Doyle spiral

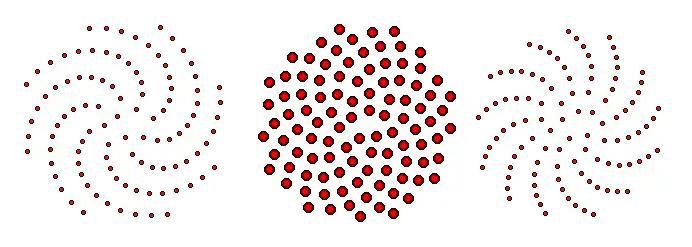
Non-Doyle spiral patterns obtained by placing unit circles at equal angular offsets on Fermat's spiral; the central image is the one with golden-ratio angular offsets

Tangent circles can form spiral patterns whose local structure resembles a square grid rather than a hexagonal grid, which can be continuously transformed into Doyle The space of locally-square spiral packings is infinite-dimensional, unlike Doyle spirals, which can be determined by a constant number of parameters. It is also possible to describe spiraling systems of overlapping circles that cover the plane, rather than non-crossing circles that pack the plane, with each point of the plane covered by at most two circles except for points where three circles meet at formula_20 angles, and with each circle surrounded by six others. These have many properties in common with the Doyle